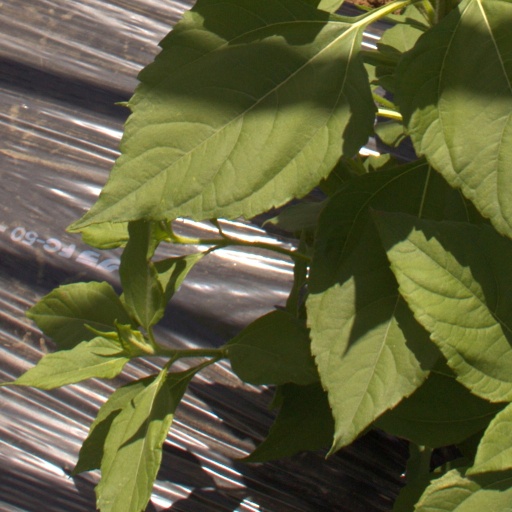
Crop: Jerusalem artichoke